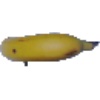
Label: Banana 1